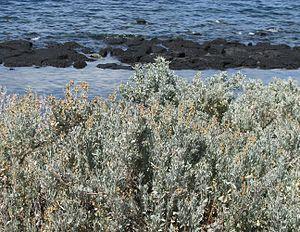
Atriplex cinerea est un arbuste à feuillage persistant de la famille des Chenopodiaceae originaire d'Australie.